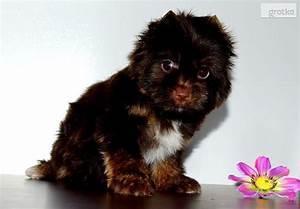
dog